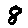
Label: 8